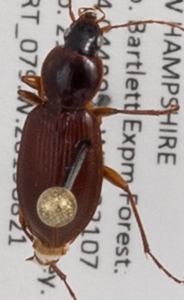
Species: Synuchus impunctatus
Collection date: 2019-08-21
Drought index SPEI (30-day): -0.554
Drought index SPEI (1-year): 0.9
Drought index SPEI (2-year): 0.71